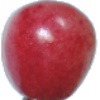
Label: Cherry Rainier 1